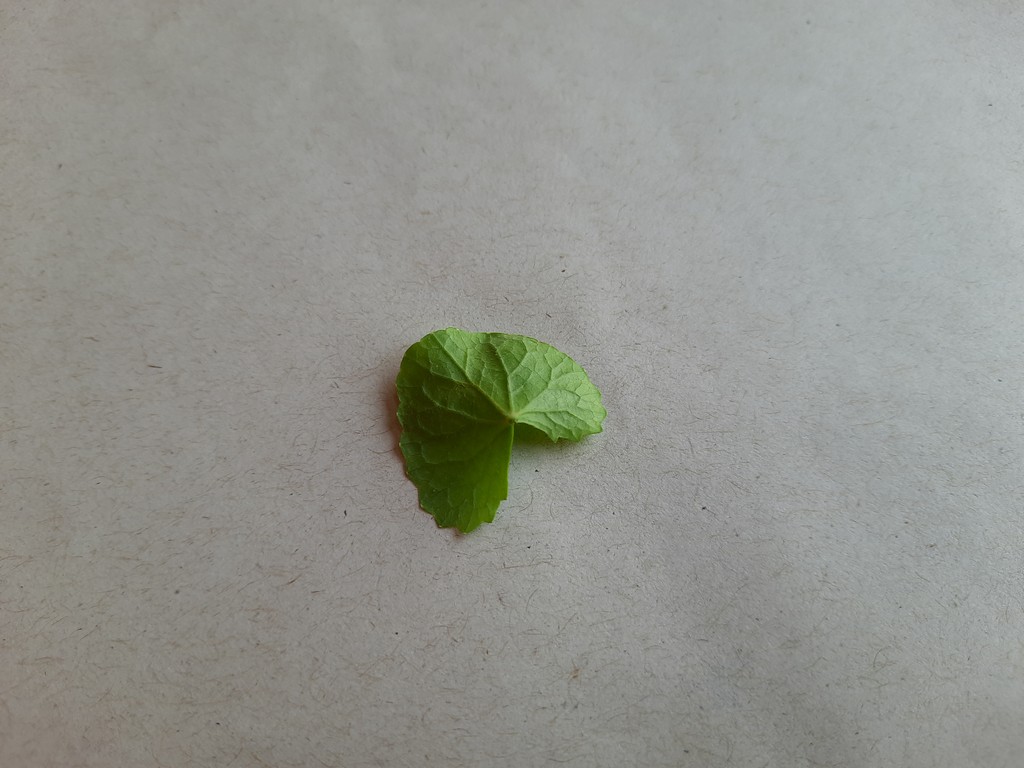
Label: Healthy